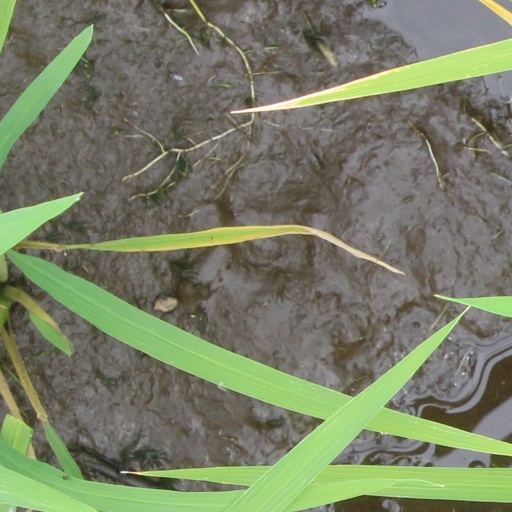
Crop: rice